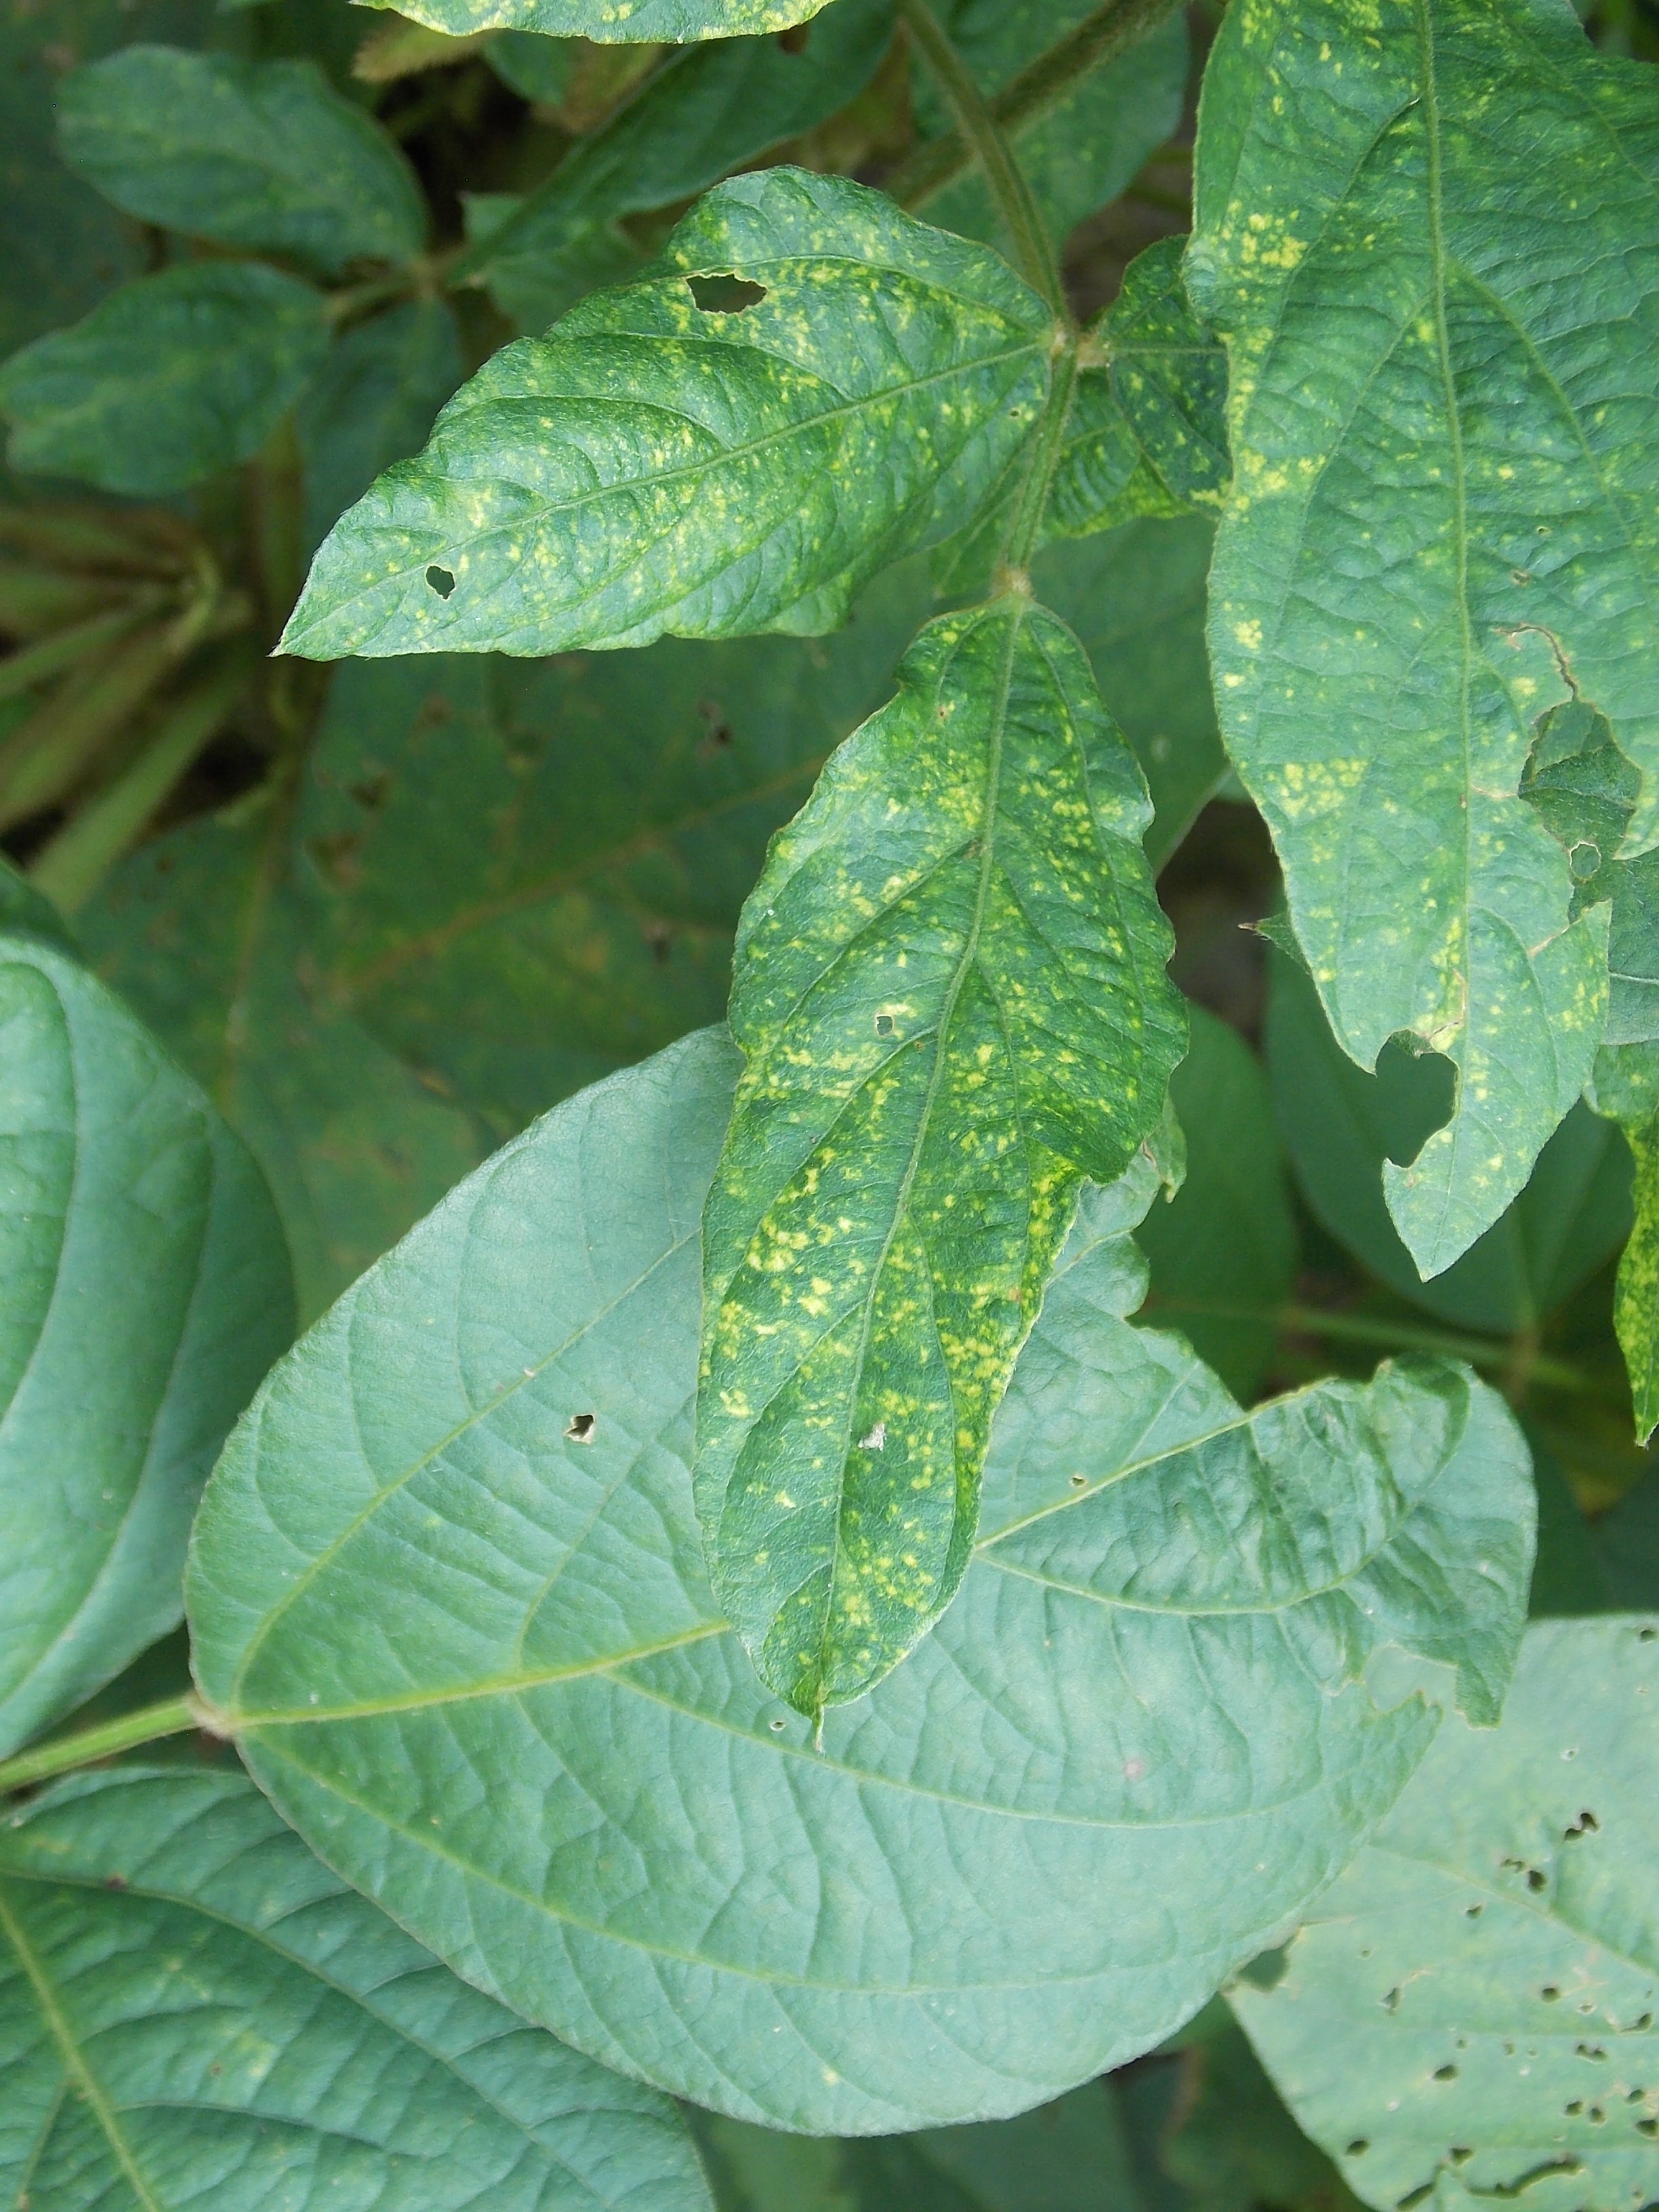
Label: Disease